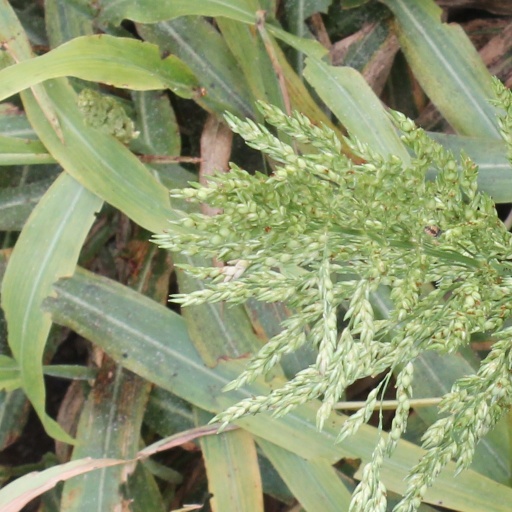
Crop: sorghum